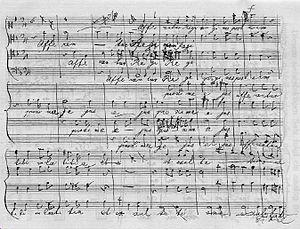
Afferentur regi, WAB 1, est un motet, composé par Anton Bruckner en 1861.
Anton Bruckner est un compositeur autrichien et organiste. Figure éminente du romantisme allemand, sa rencontre avec Richard Wagner, en septembre 1873, influença la composition de sa 3ᵉ symphonie. Sa musique polyphonique et théologique, à l'orchestration par blocs différenciés à partir d'une cellule de base, fut desservie par la critique et un auditoire viennois acquis à la musique de Brahms. Musicien longtemps incompris, mais défendu par Gustav Mahler et Hugo Wolf, le « maître de Saint-Florian » est devenu aujourd'hui un pilier du répertoire symphonique des programmes de concerts. Perfectionniste, Bruckner composa différentes versions et éditions de ses symphonies. Pédagogue exigeant quoique considéré comme dévot naïf, le compositeur sut exploiter la grandeur de la forme symphonique en poursuivant l'œuvre de Ludwig van Beethoven, forme qui servira son immense foi catholique, la majestueuse symphonie nᵒ 9 inachevée, étant dédiée à Dieu.